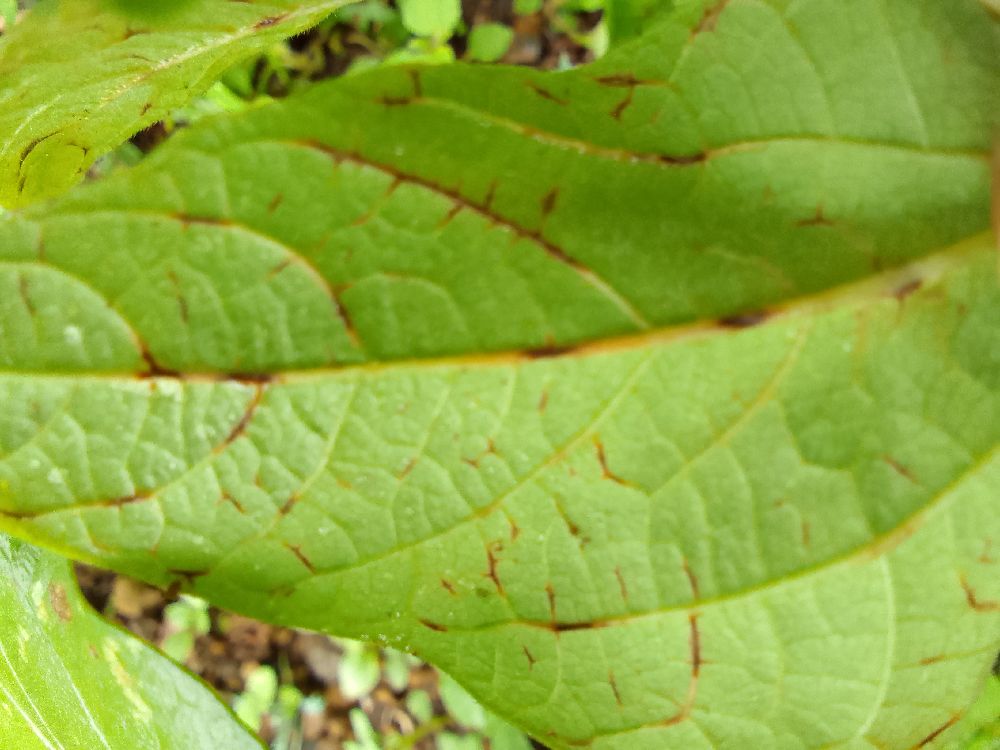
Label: anthracnose